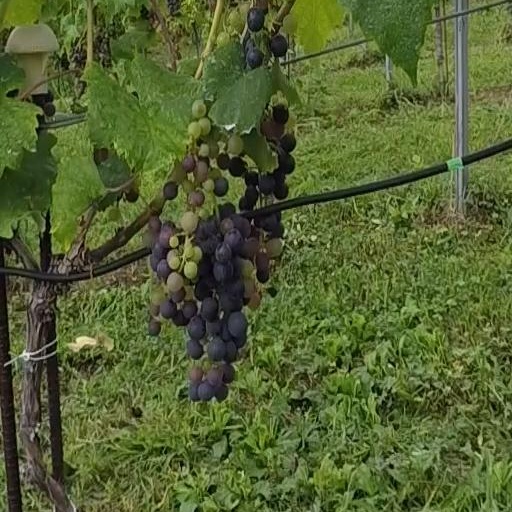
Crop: grape